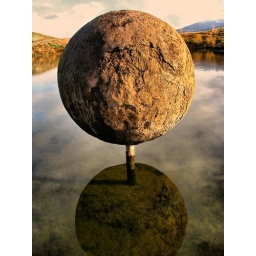
This rock sphere is part of a series of similar rocks placed in a line in this small lake.